Wooldridge Park

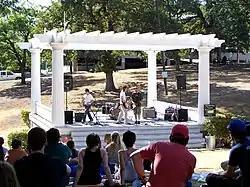
The gazebo in Wooldridge Park is a popular spot for outdoor concerts and weddings among other engagements.

Wooldridge Park, also known as Wooldridge Square, is an urban park in downtown Austin, Texas. The park consists of a city block containing a natural basin whose sides slope inward to form an amphitheater with a bandstand at its center. The park was added to the National Register of Historic Places in 1979.